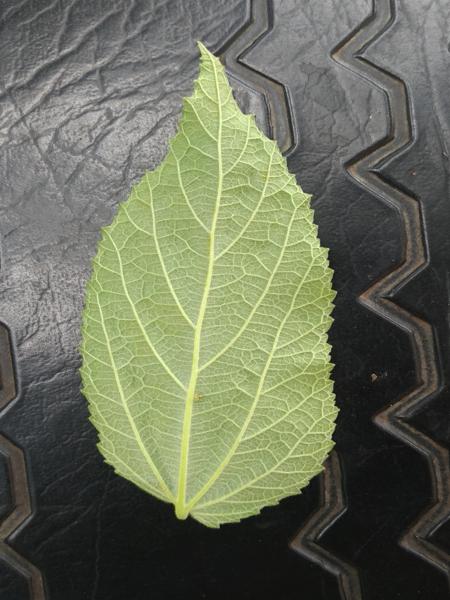
Plant: Gasagase